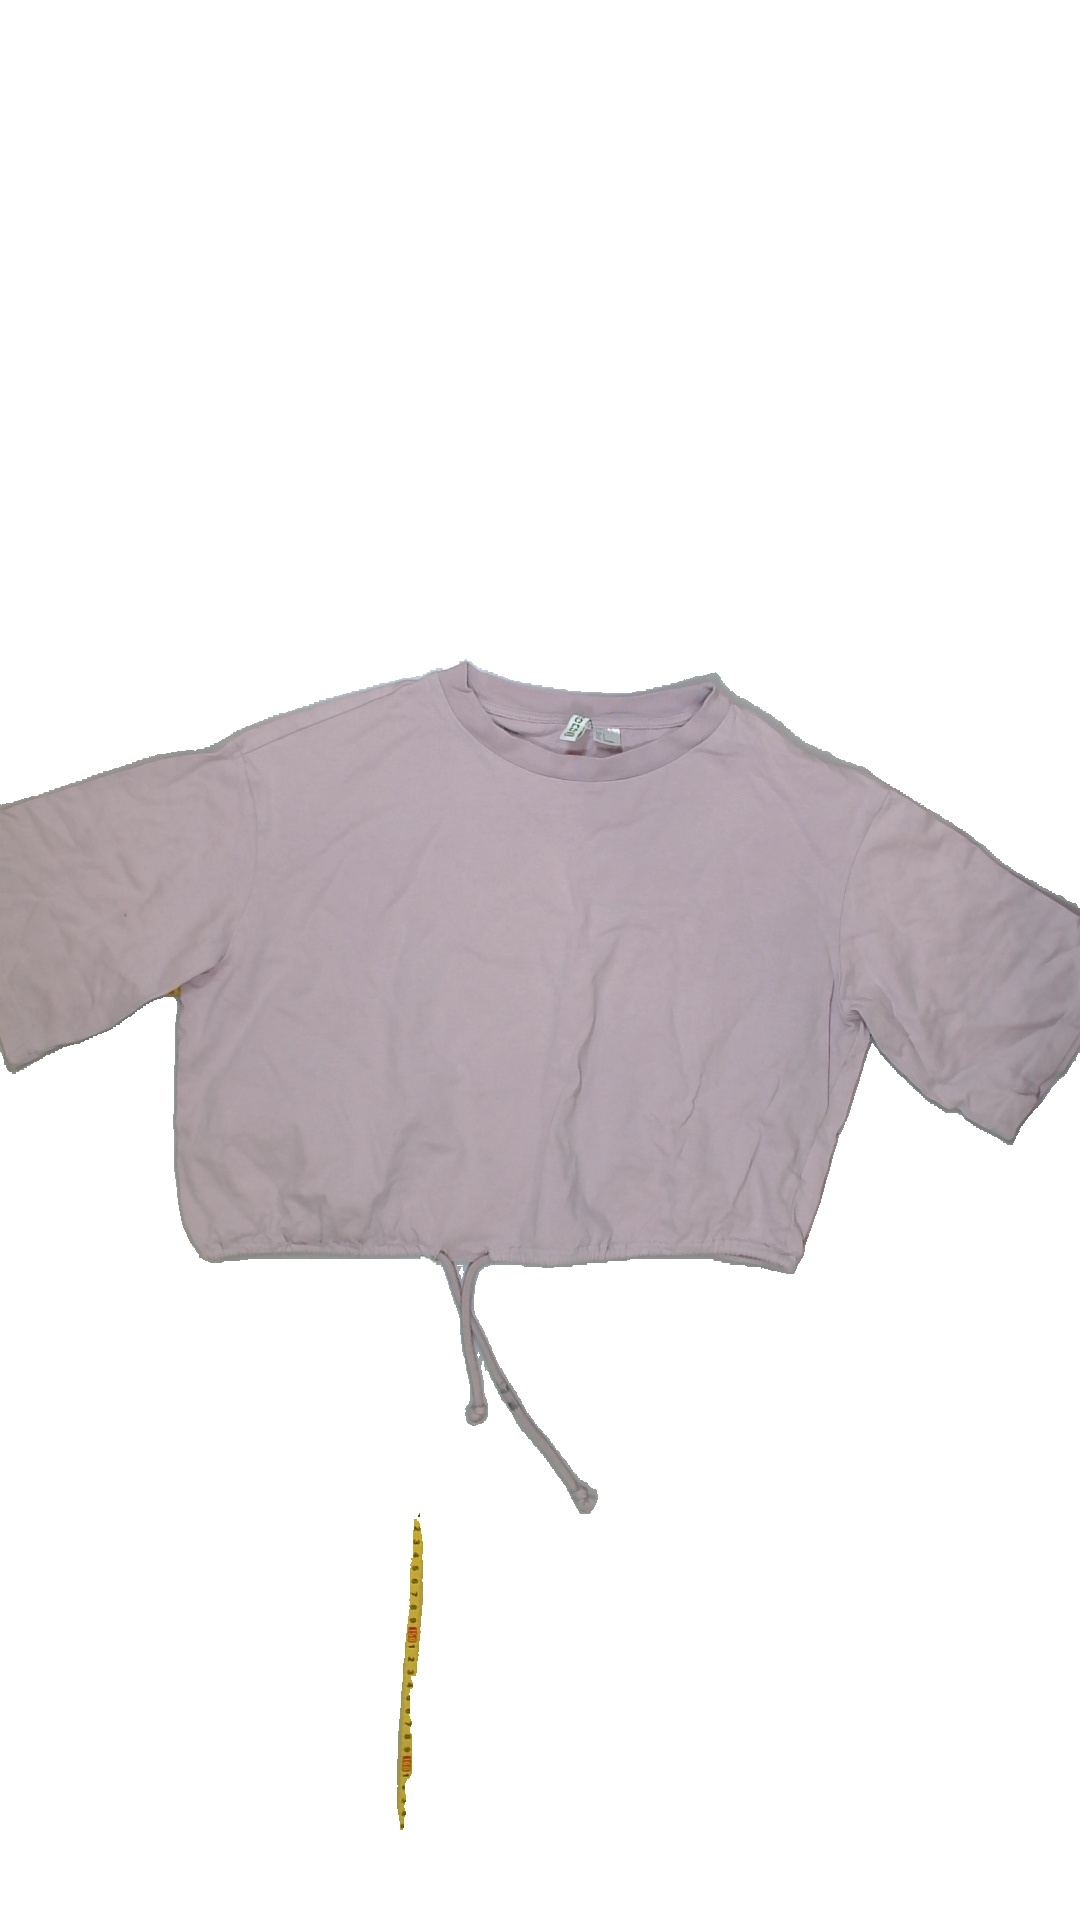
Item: Tank Top (Ladies)
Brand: H&m
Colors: Purple
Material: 100%viscose
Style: No trend
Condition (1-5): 4
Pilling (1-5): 4
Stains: Yes
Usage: Export
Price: <50